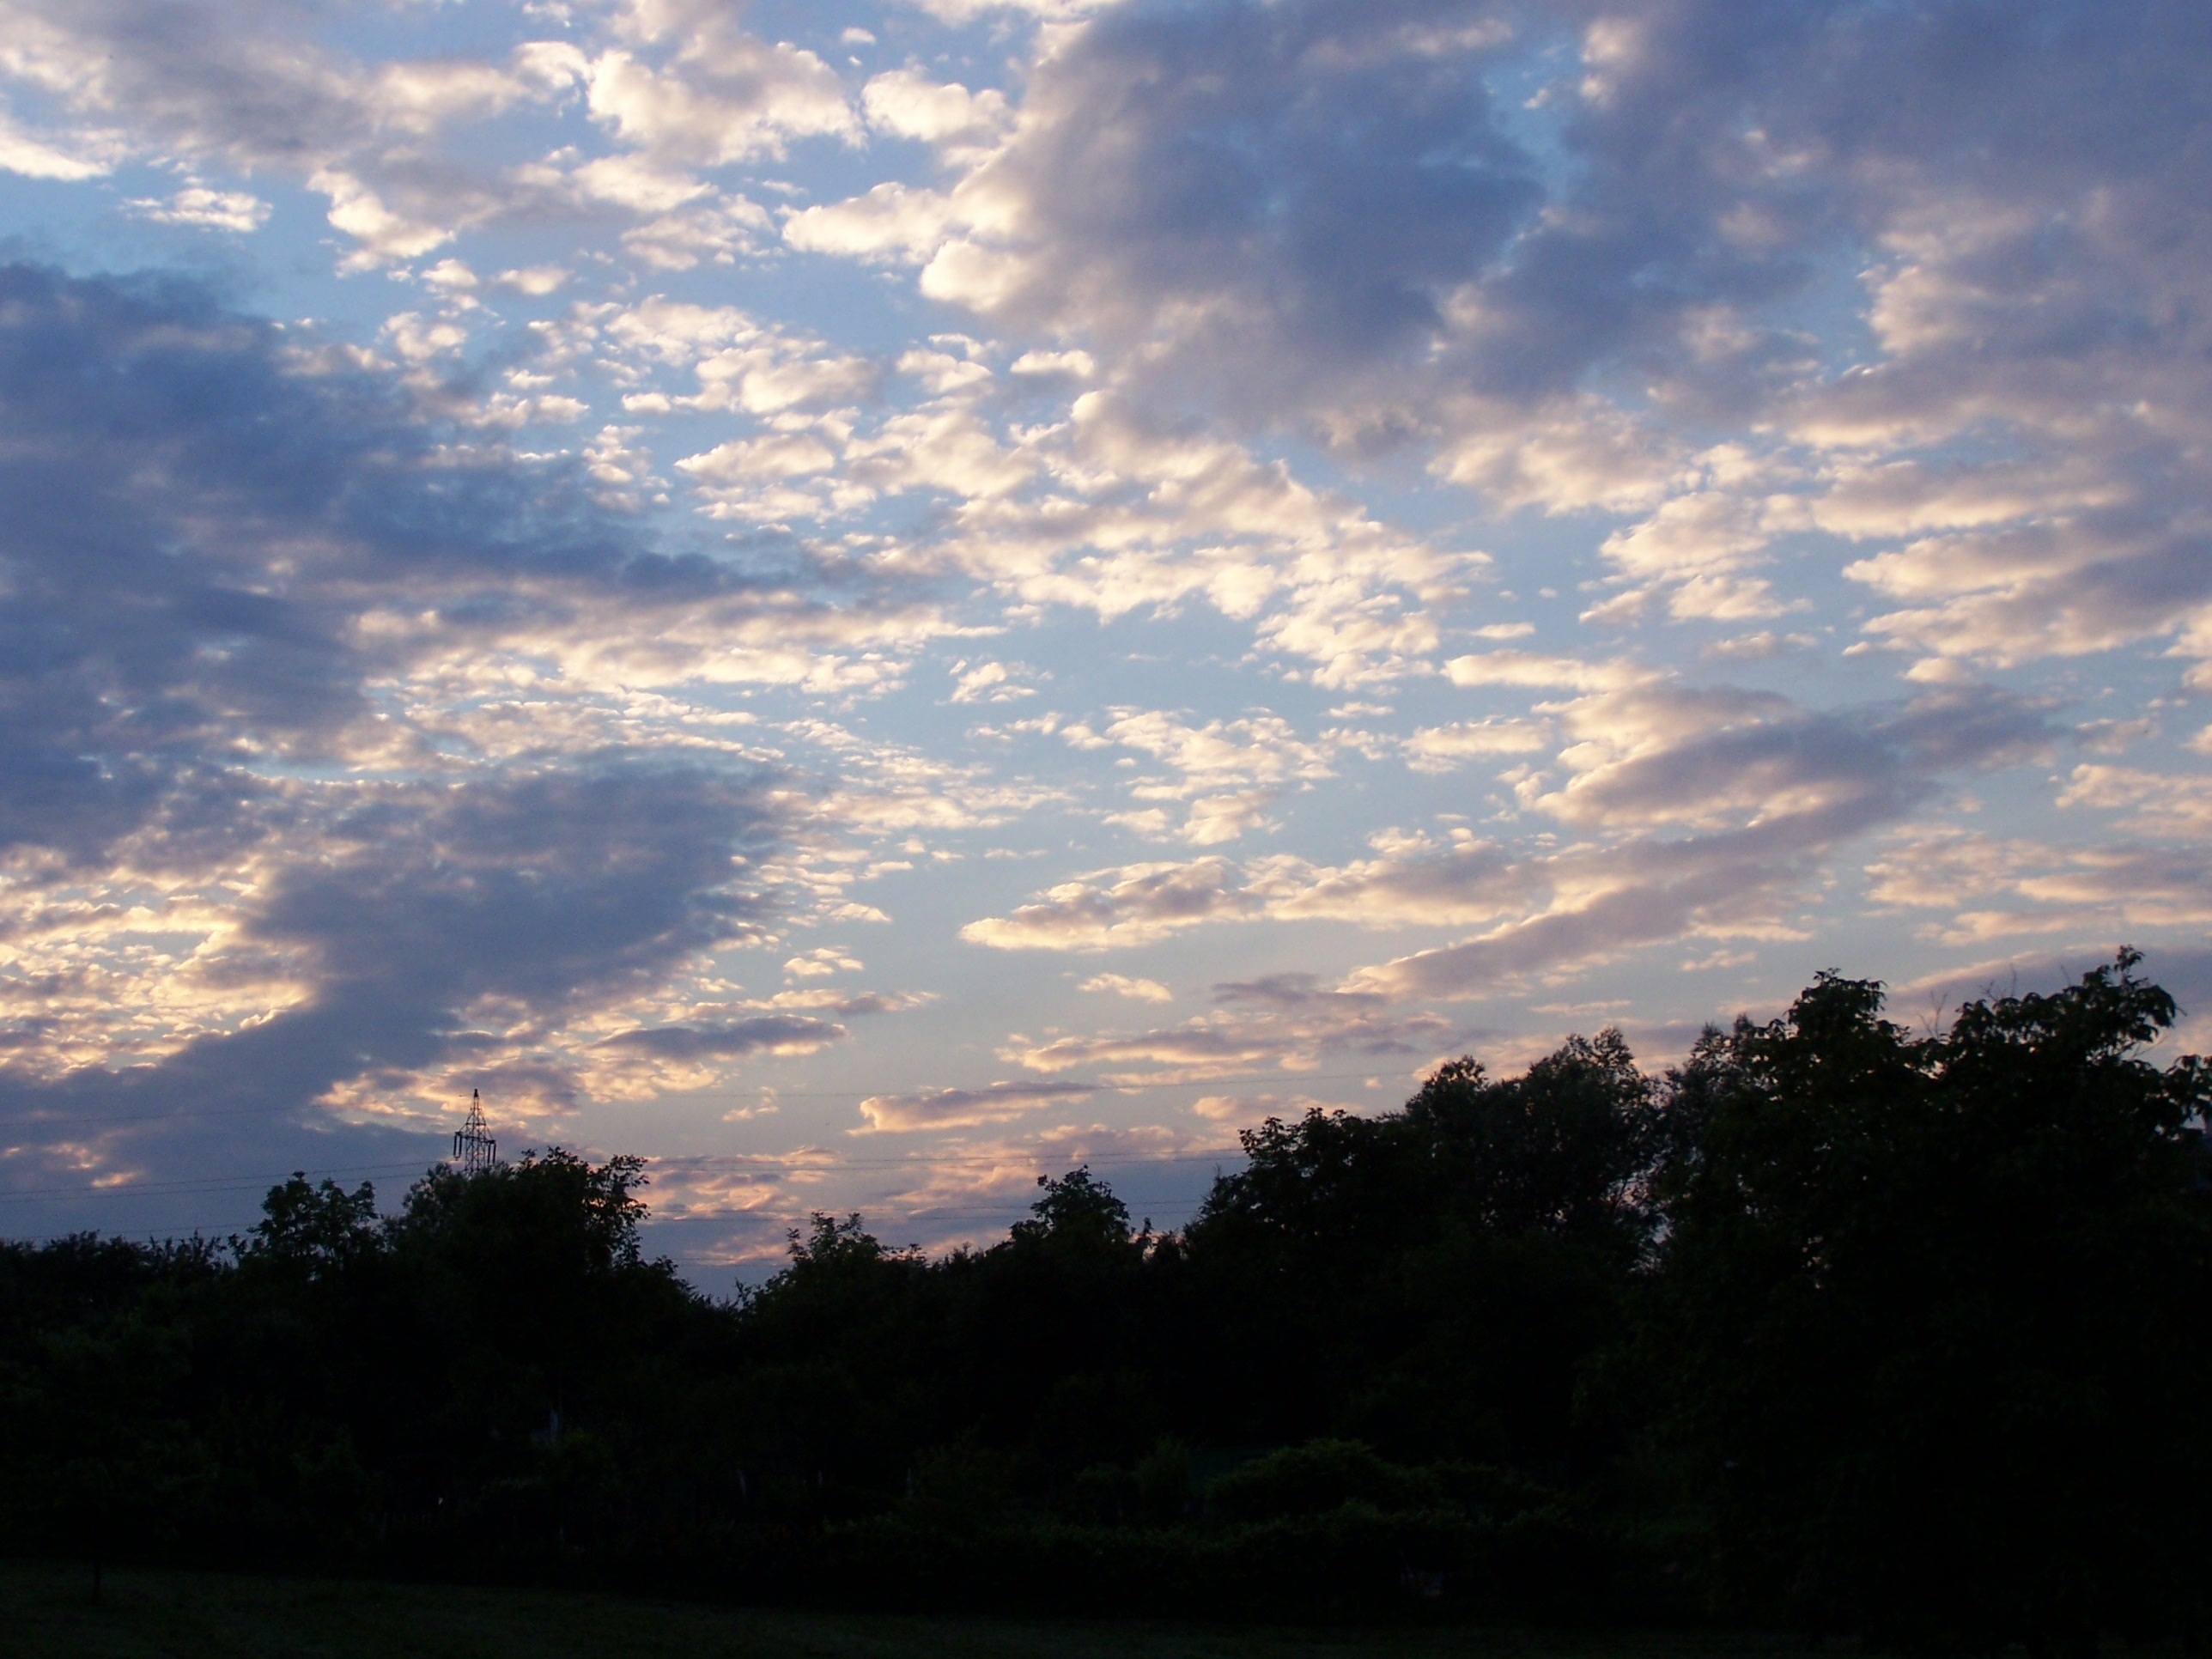
tree, nature, forest, horizon, cloud, sky, sun, sunrise, sunset, field, sunlight, morning, dawn, atmosphere, dusk, evening, park, west, clouds, the sun, afterglow, evening sky, meteorological phenomenon